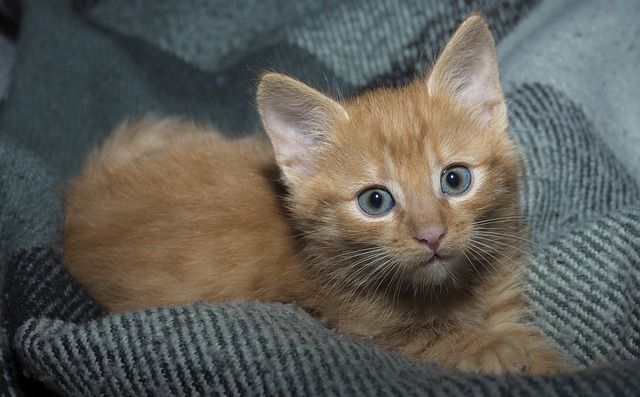
Label: gatto